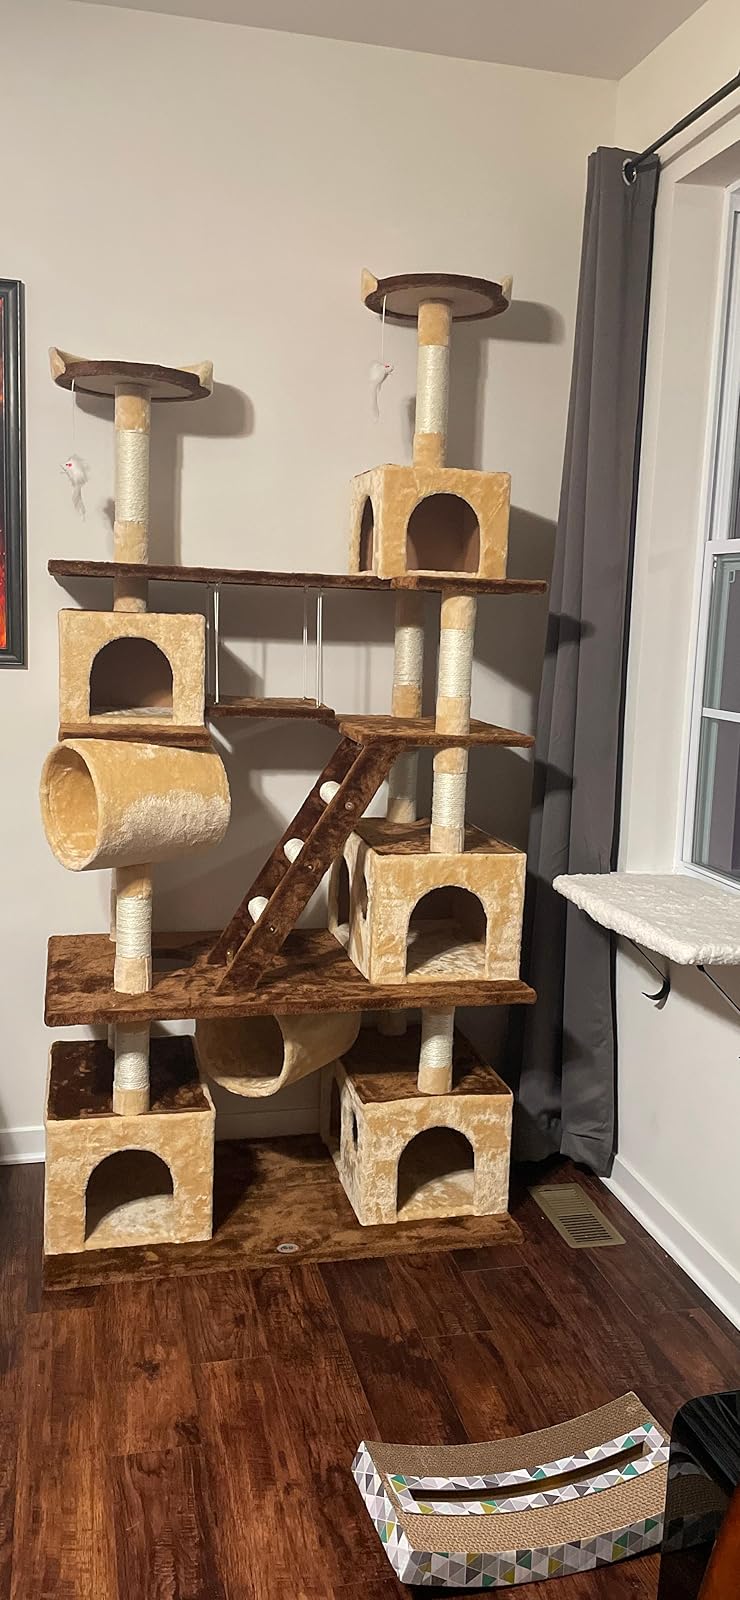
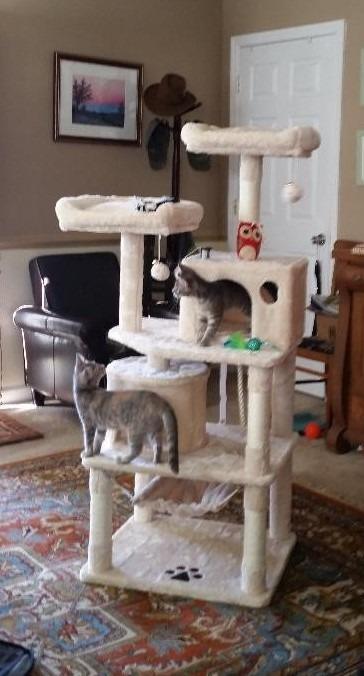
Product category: items_cat tree
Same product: no